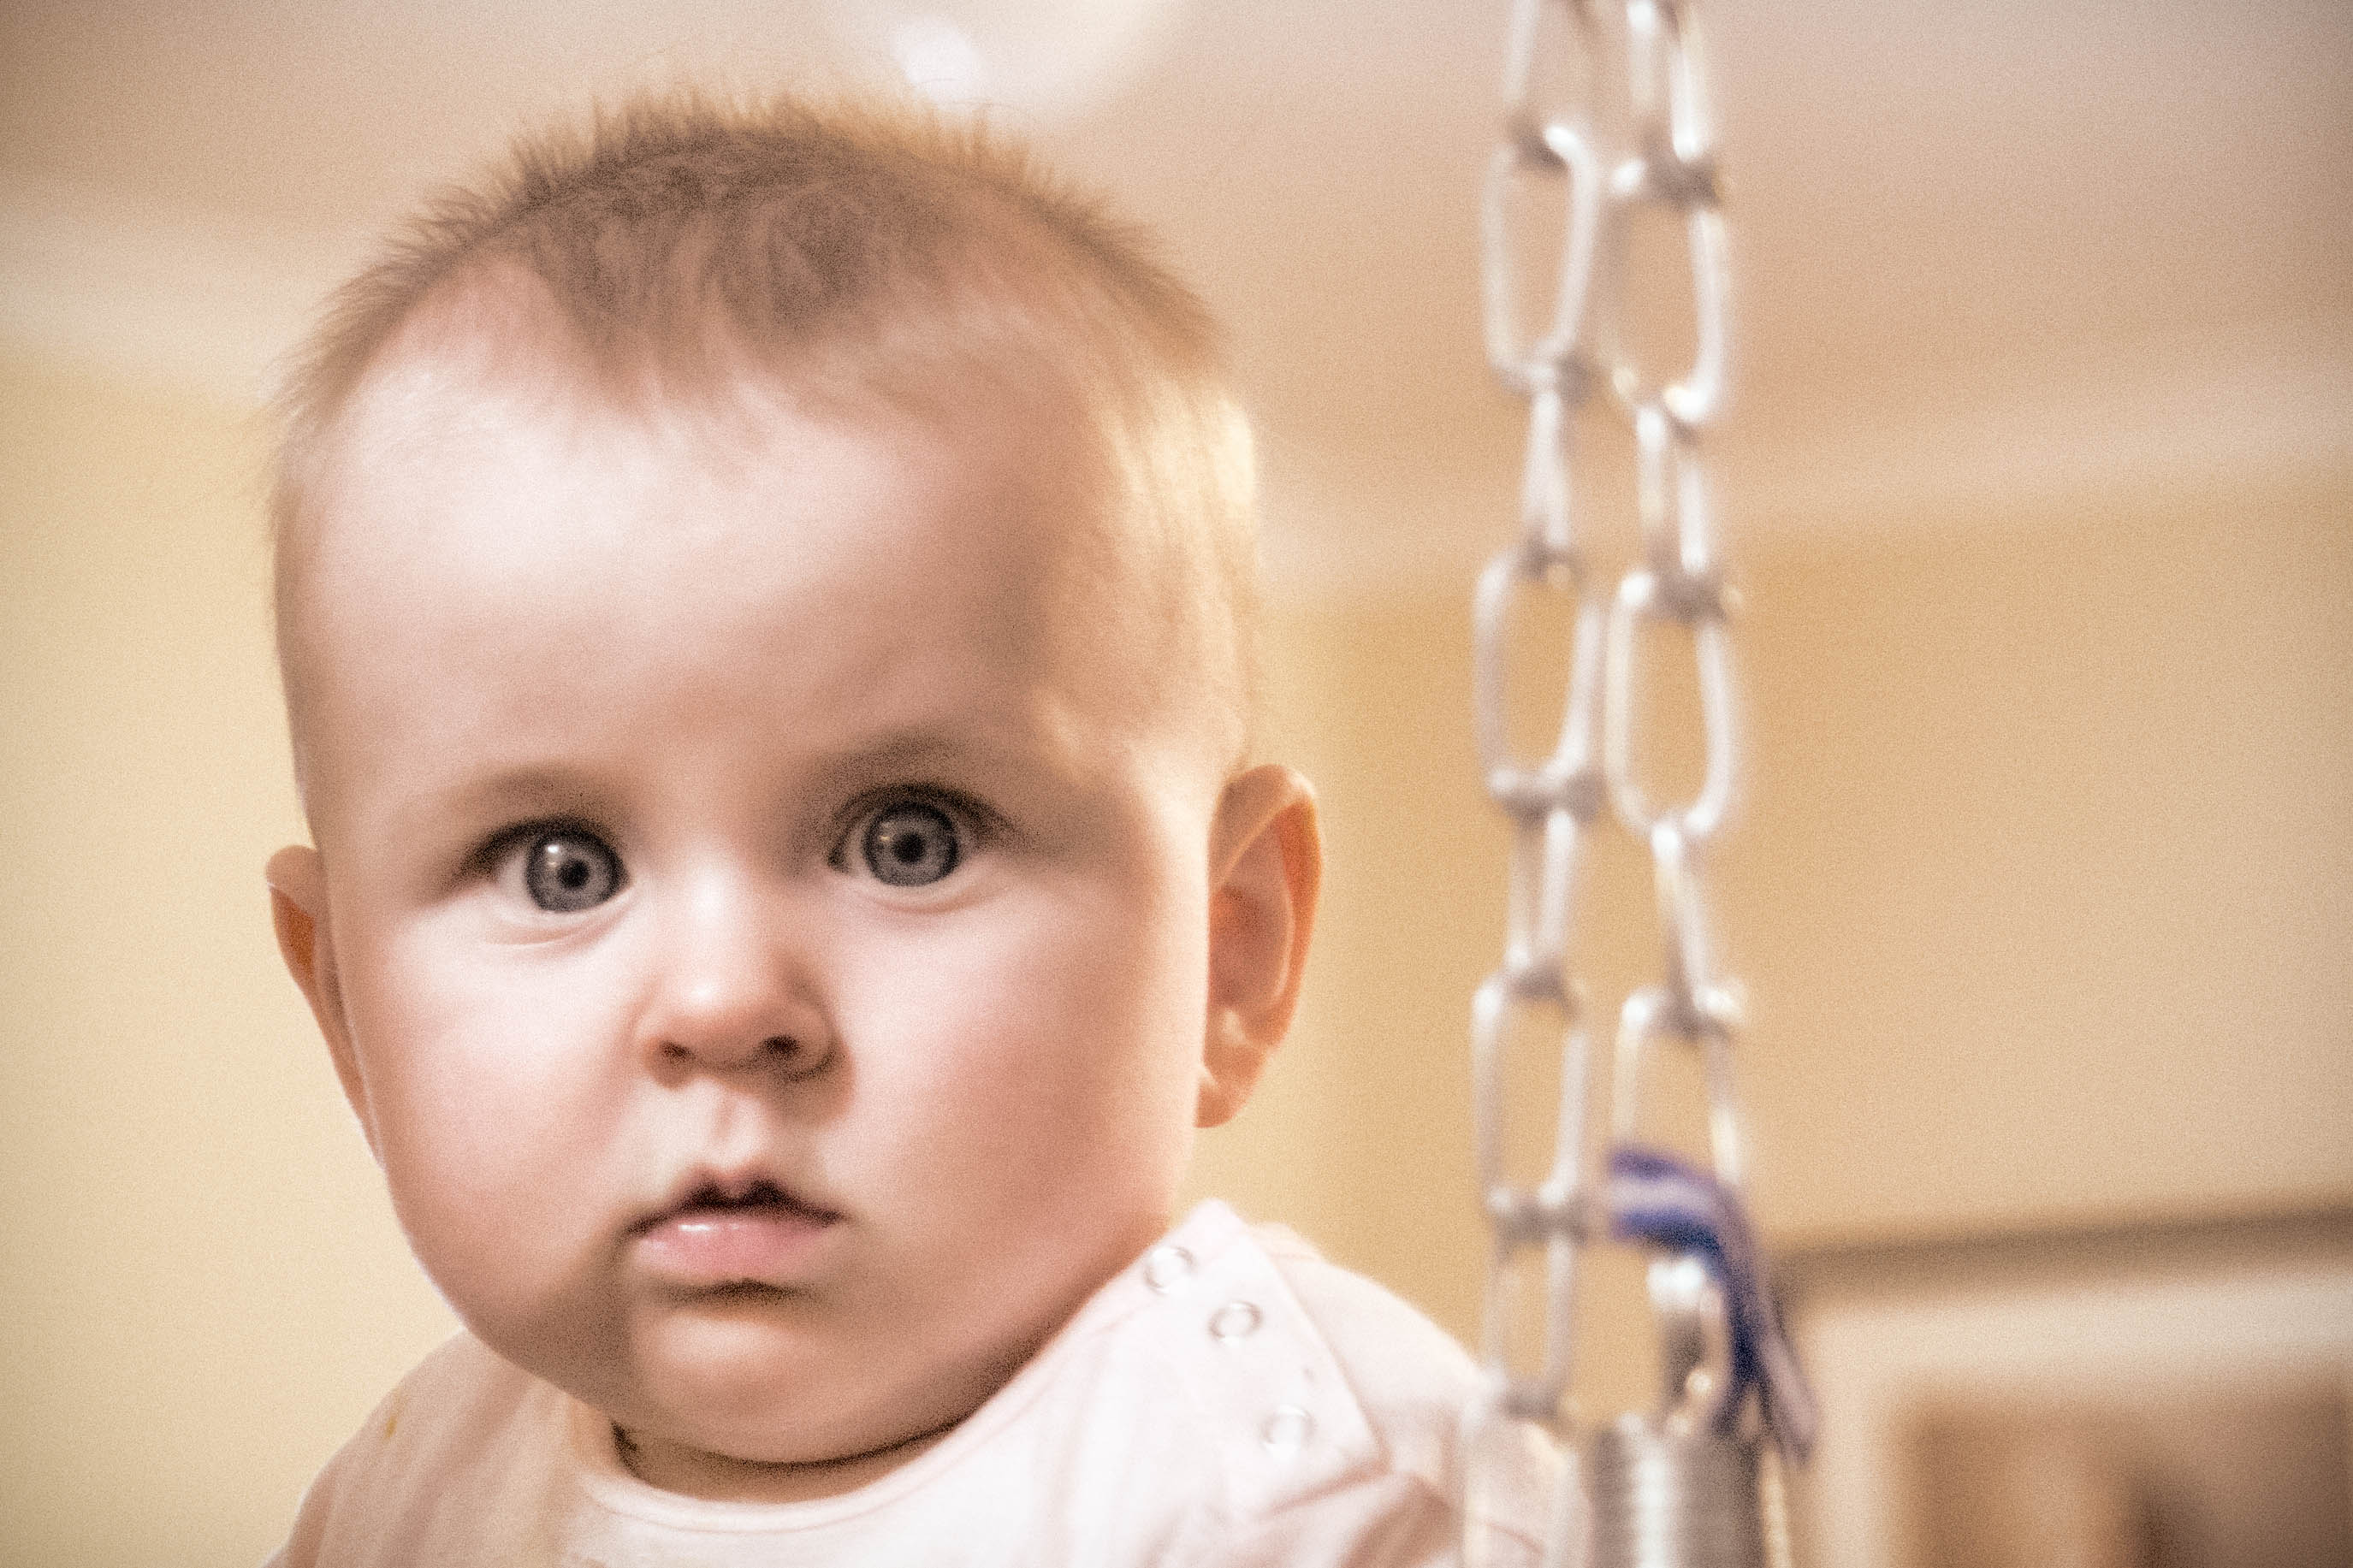
person, people, play, boy, male, portrait, child, hairstyle, close up, face, infant, toddler, eye, head, skin, organ, portrait photography